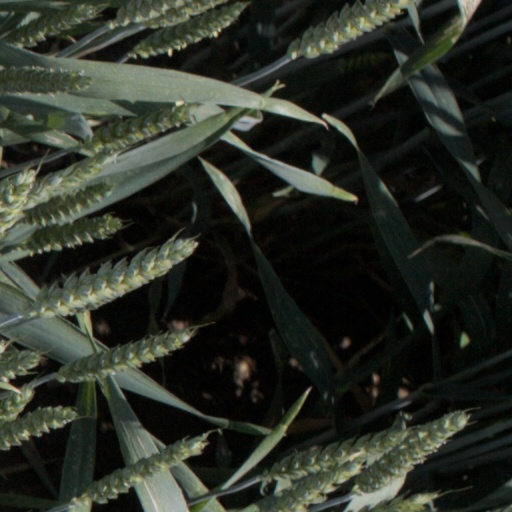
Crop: wheat